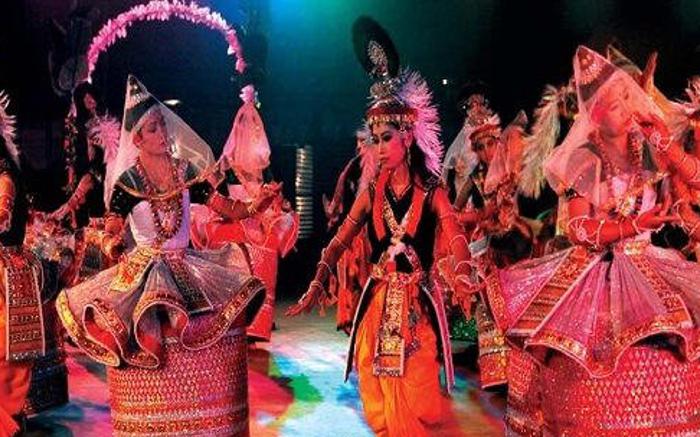
Dance form: manipuri